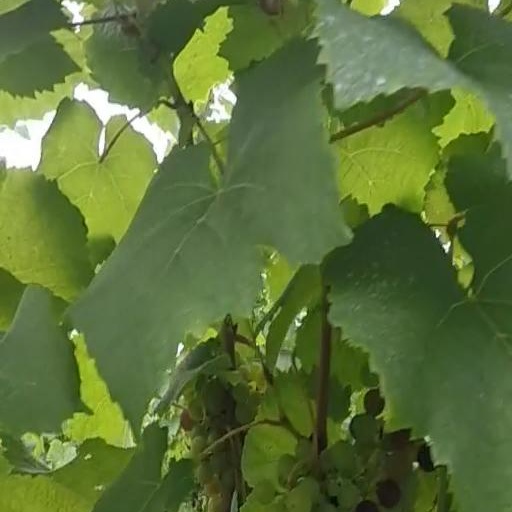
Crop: grape